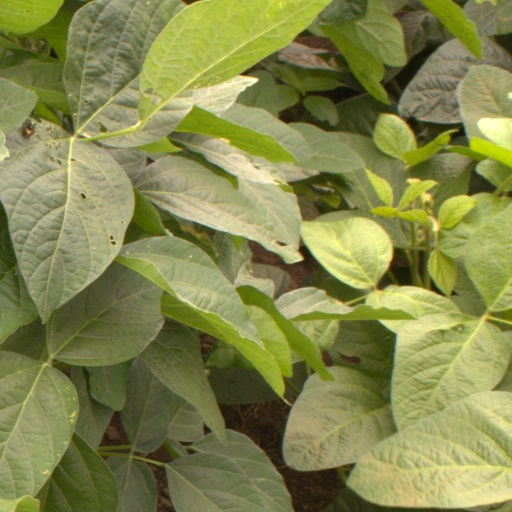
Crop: soybean